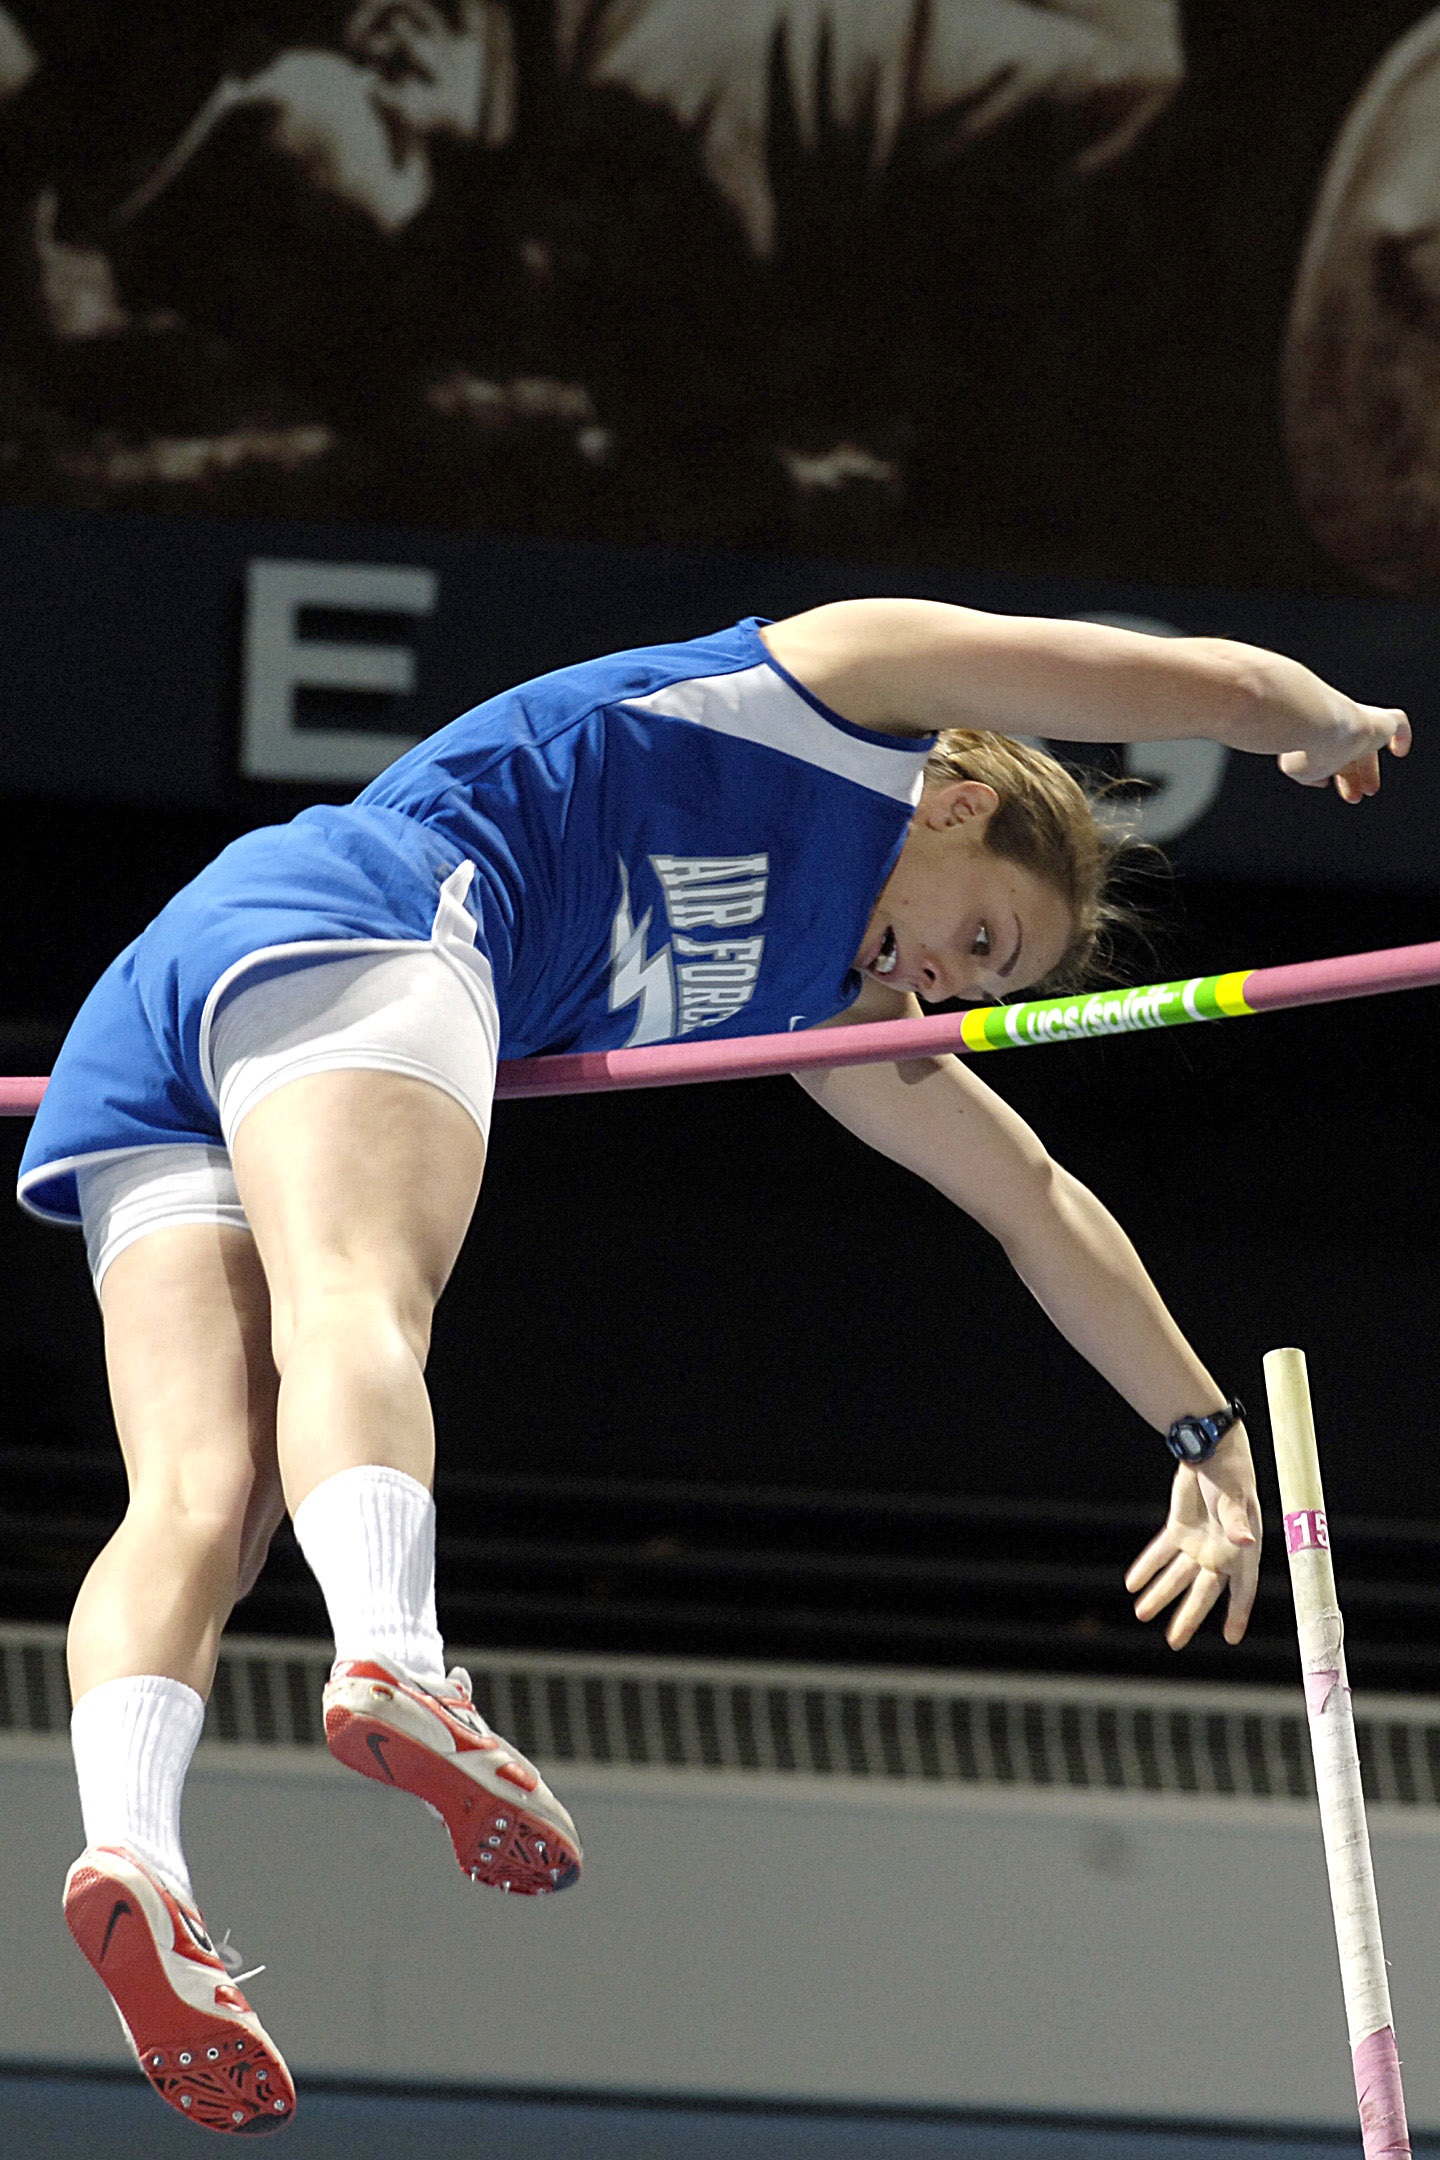
jump, jumping, bar, female, clear, sports, performance, event, rings, athletics, sprint, challenge, success, gymnast, physical exercise, pole vaulter, human action, track and field athletics, high jump, athlete competition, floor gymnastics